Civilian casualties from the United States drone strikes

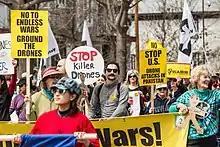
Minneapolis anti-war protest: 'Stop Killer Drones', 5 May 2013

Since the September 11 attacks, the United States has carried out drone strikes in Pakistan, Yemen, Somalia, Afghanistan, Iraq and Libya.